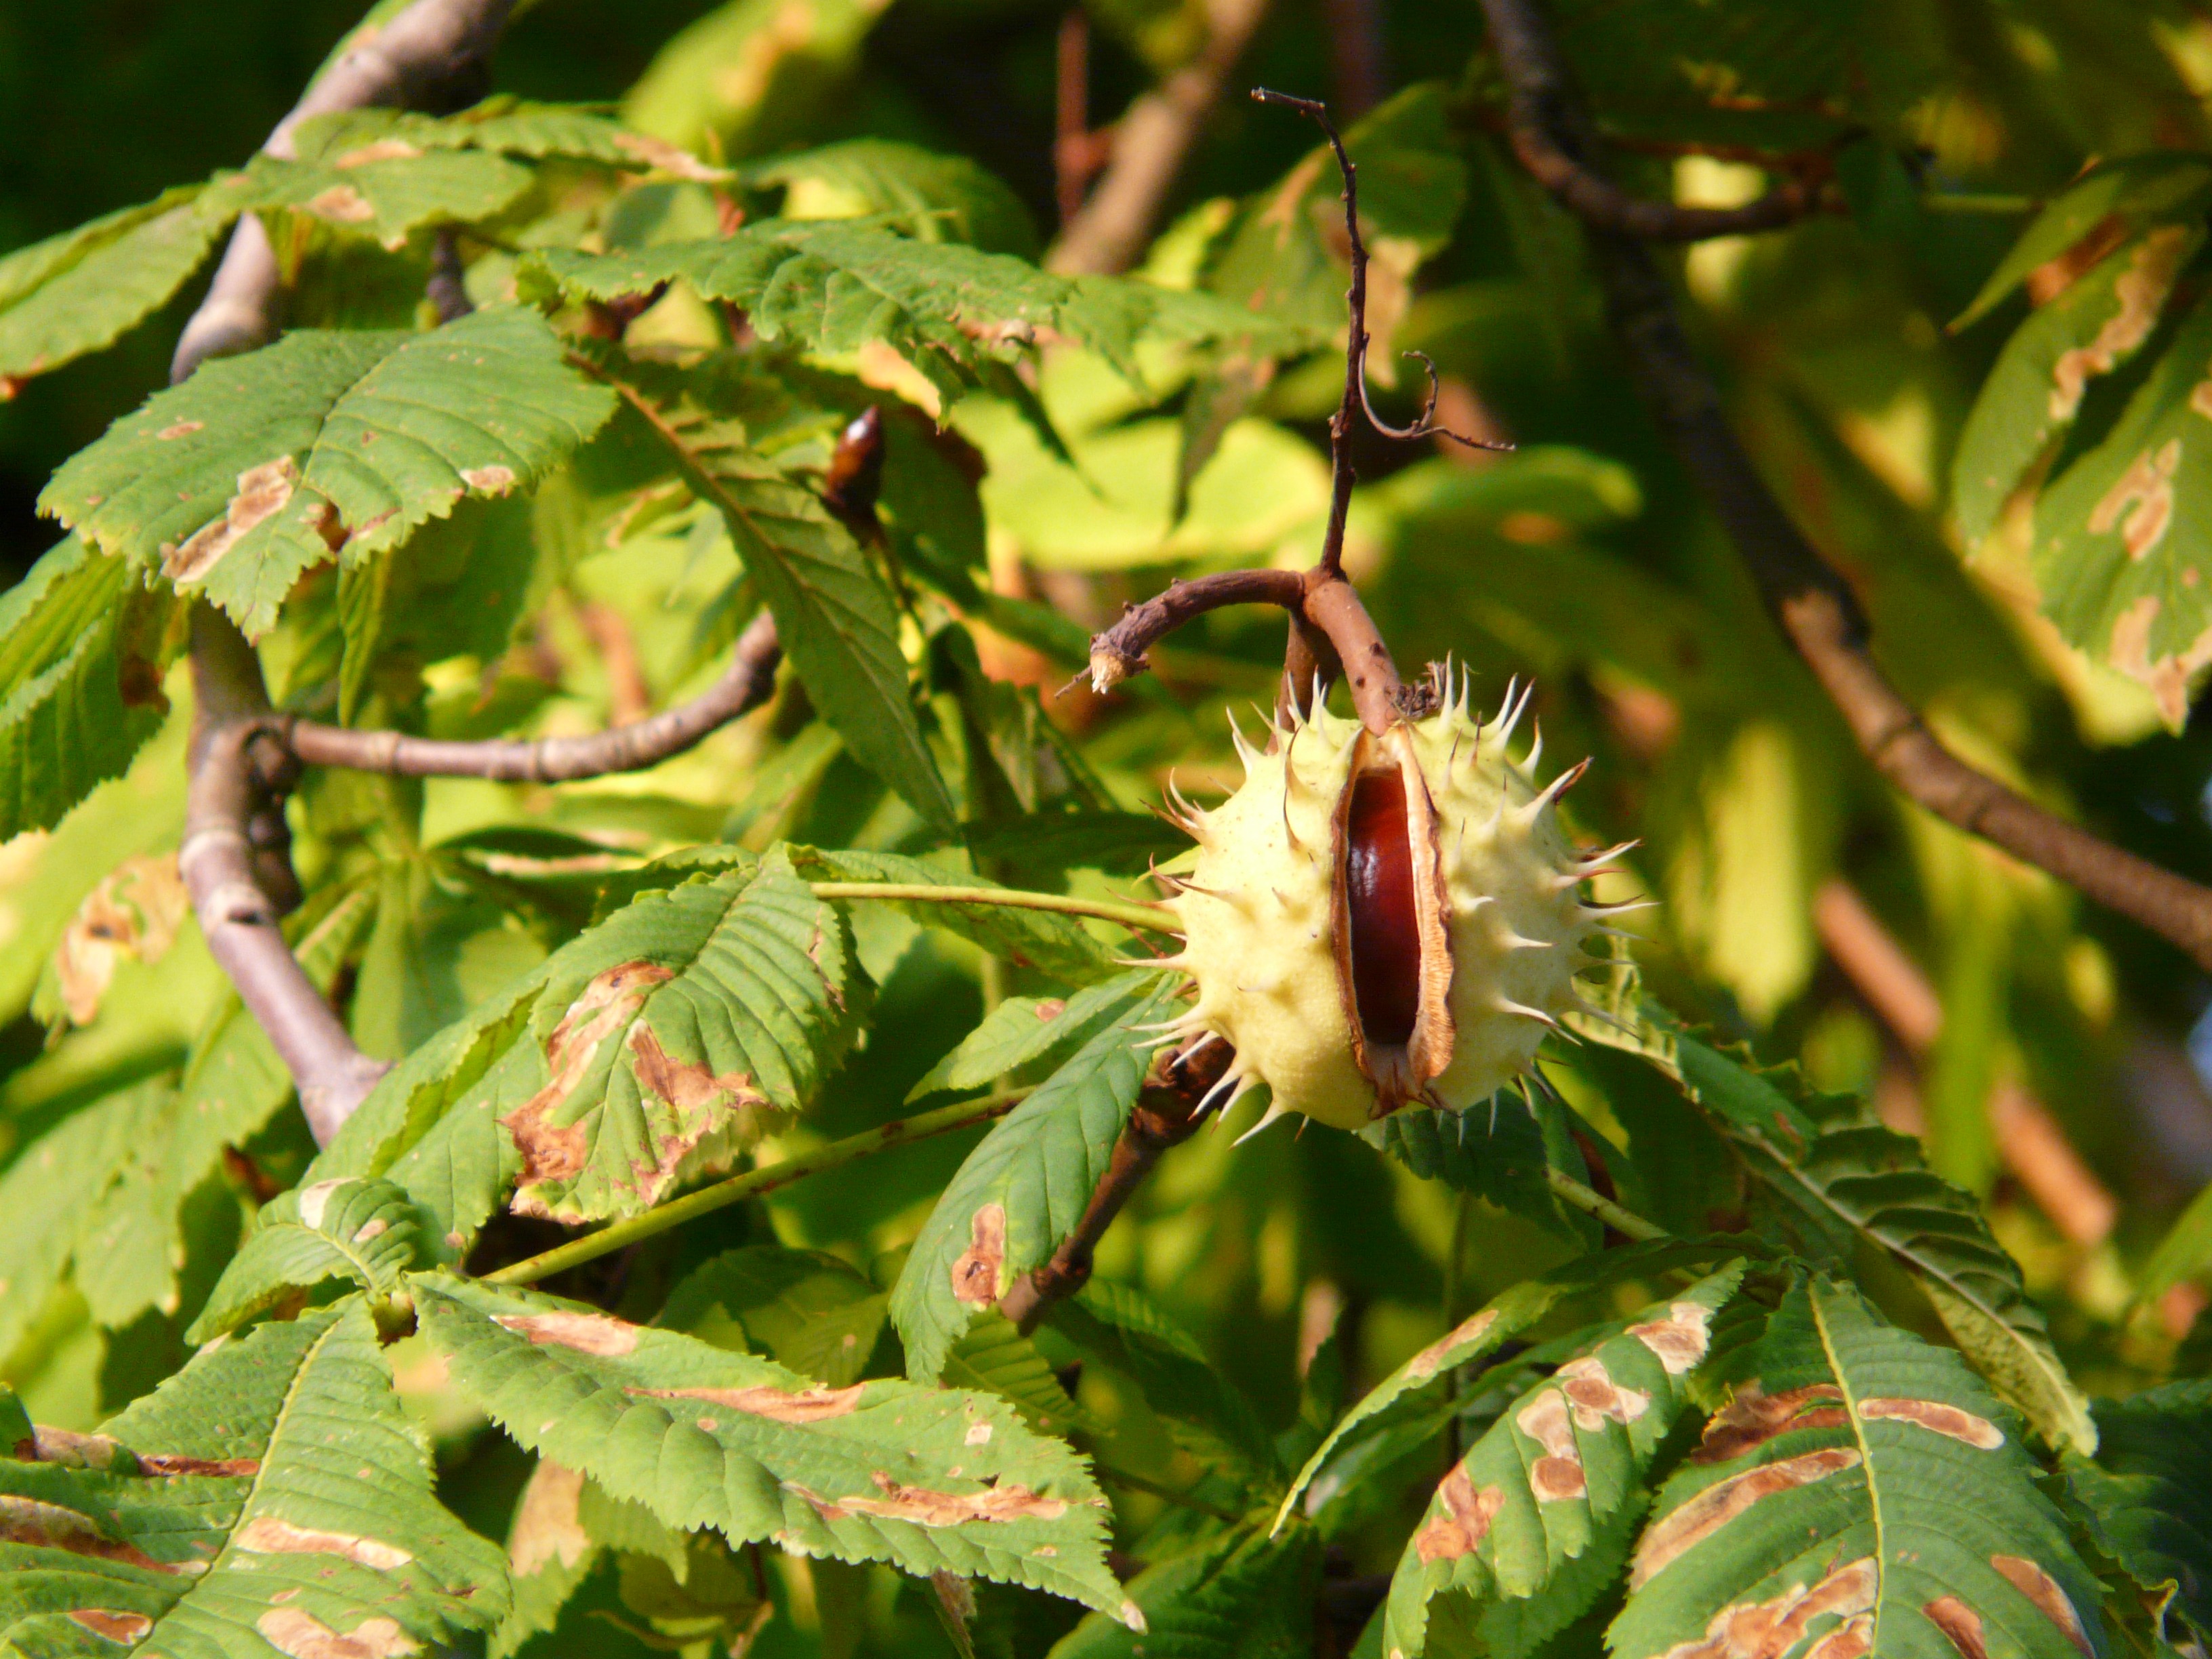
tree, nature, branch, blossom, prickly, plant, fruit, leaf, flower, foliage, food, green, produce, shine, evergreen, autumn, brown, botany, flora, leaves, seeds, shrub, deciduous, collect, aesculus, chestnut, chestnut tree, chestnut leaves, bursting, flowering plant, rose family, buckeye, woody plant, land plant